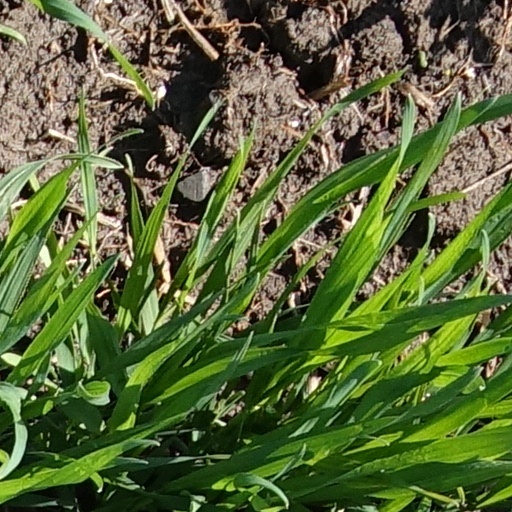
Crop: wheat